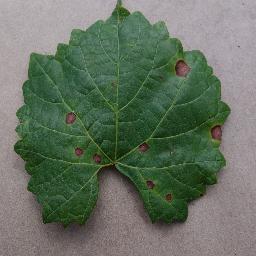
Label: Grape___Black_rot